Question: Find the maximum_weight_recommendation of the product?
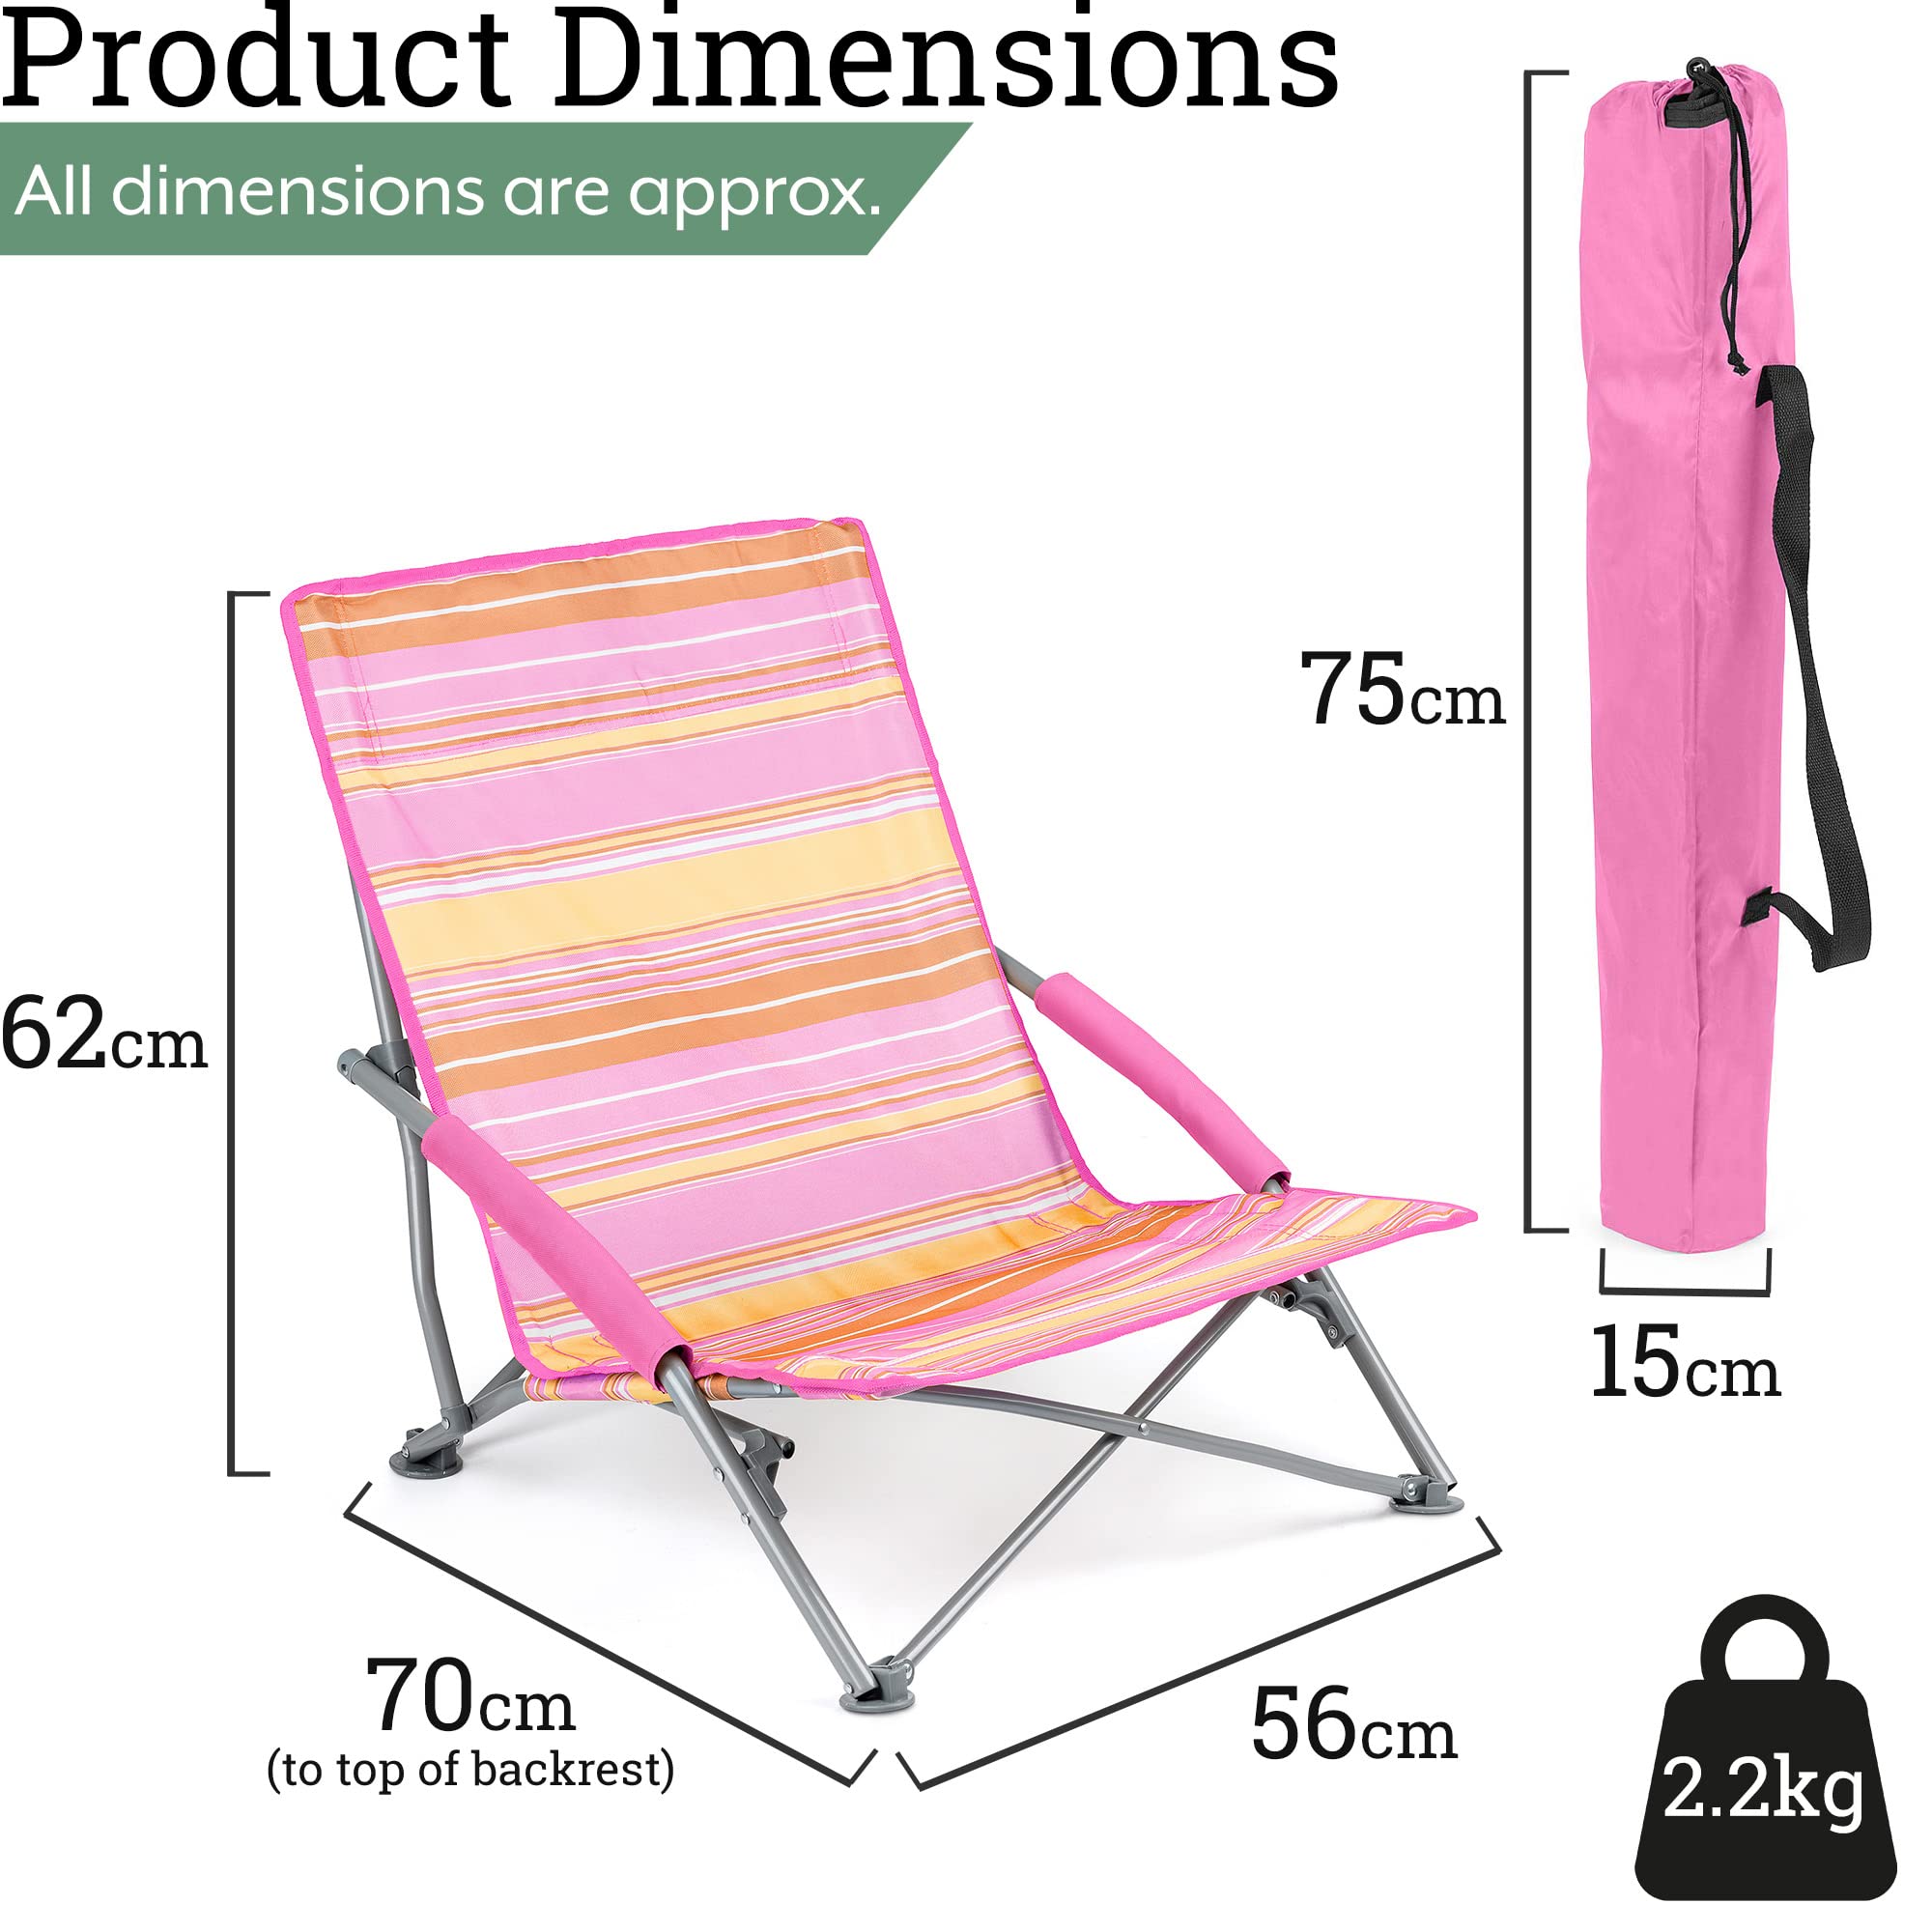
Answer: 2.2 kilogram